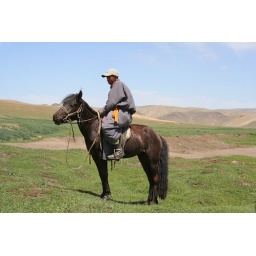
A local boy in traditional mognolian dress on his horse